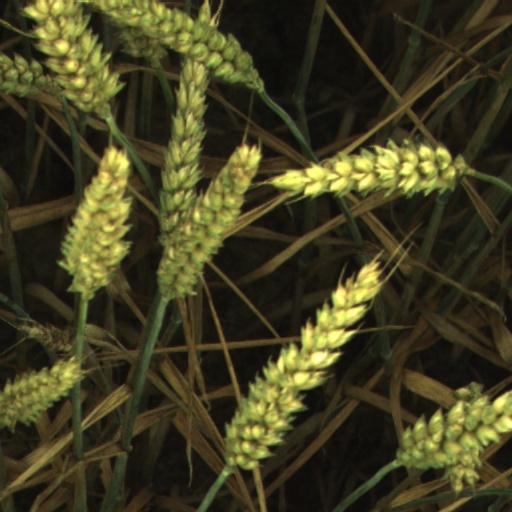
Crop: wheat